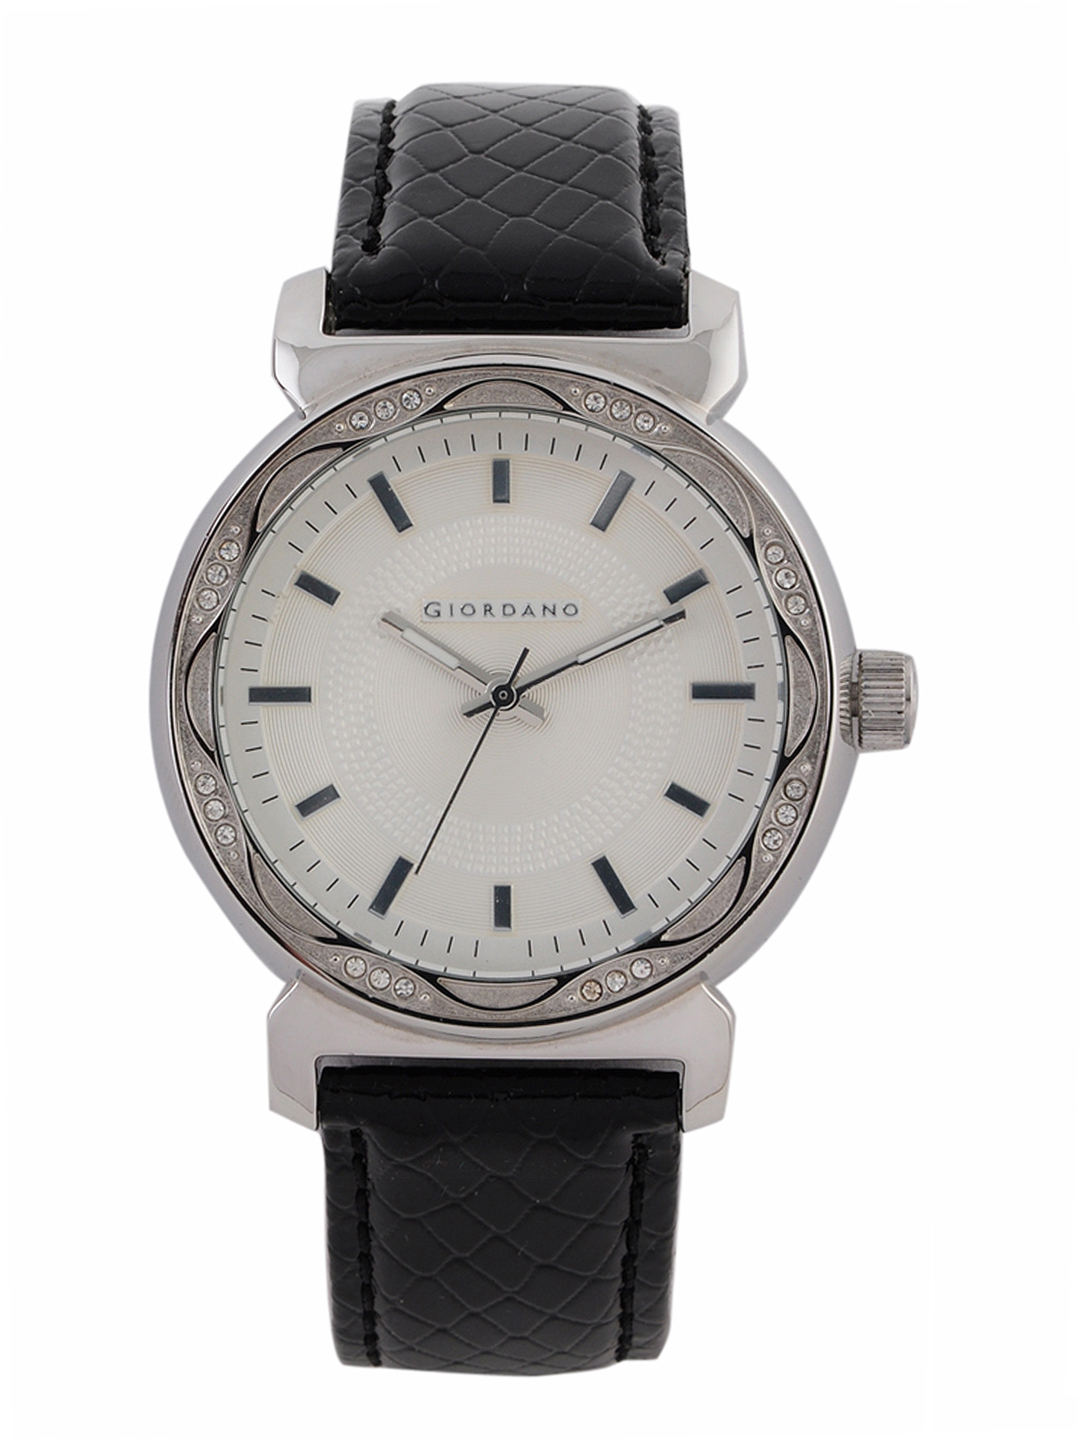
Giordano Women Silver Dial Watch
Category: Accessories / Watches / Watches
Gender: Women
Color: Silver
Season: Winter 2016
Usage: Casual